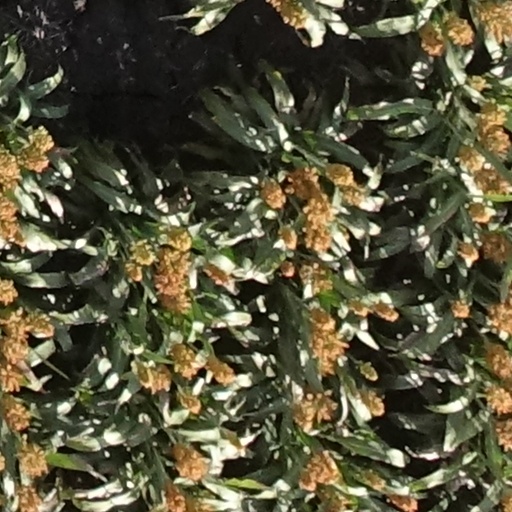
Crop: sorghum